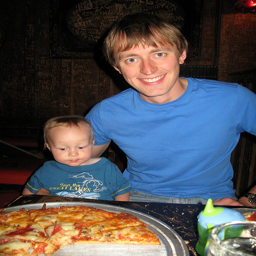
a man and a baby sitting in front of a pizza
A man taking a picture next to a baby and pizza.
A man and child sit at a table with pizza.
A young man sitting with a toddler eating pizza.
A man with a baby in his lap eating a pizza.